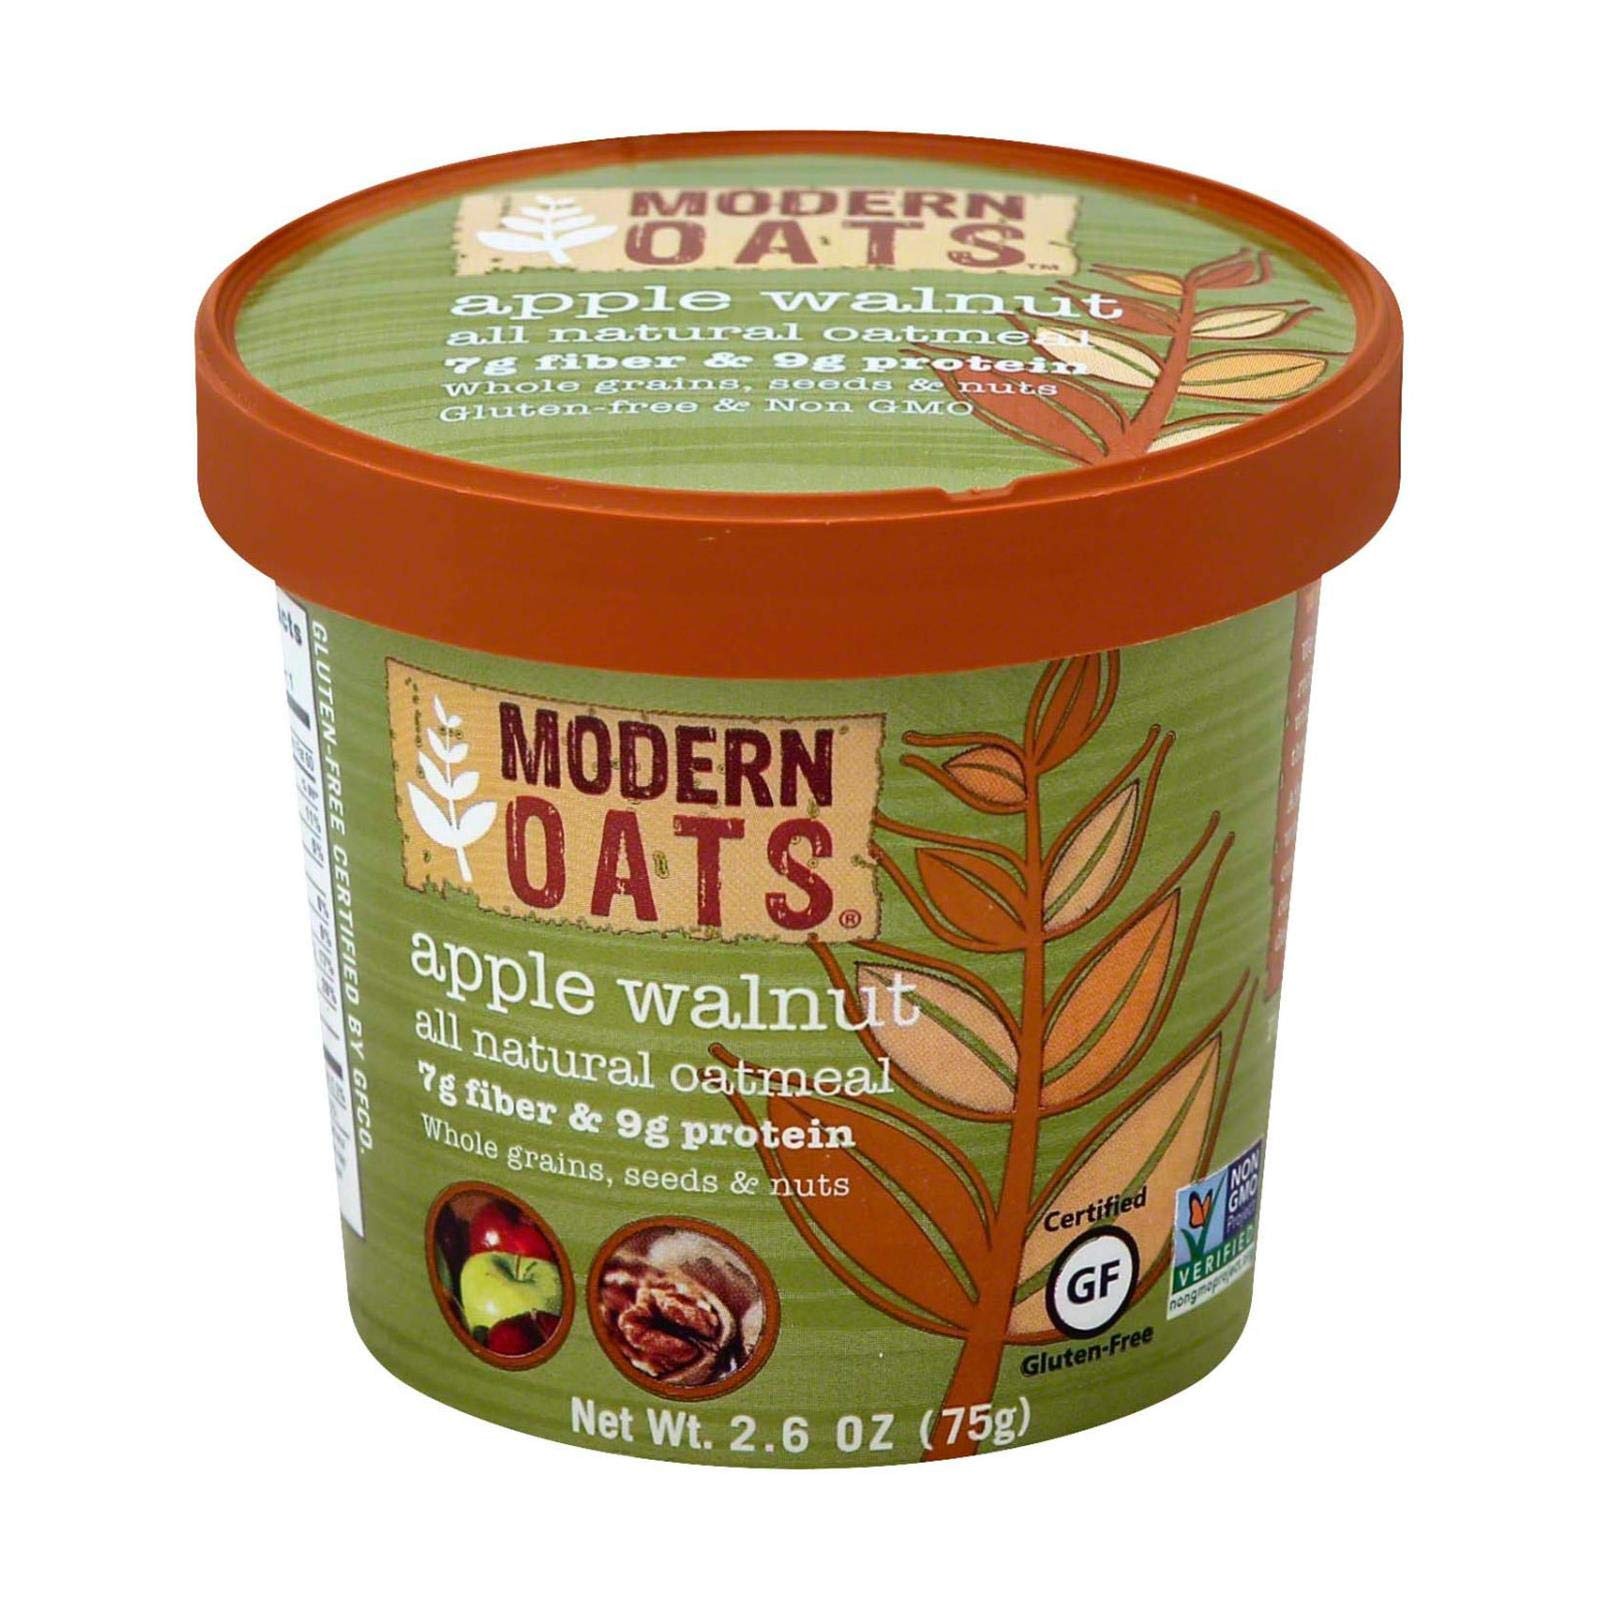
Item Name: Modern Oatmeal Apple Walnut, 2.64 oz
Bullet Point: This product contains Natural Ingredients
Value: 2.64
Unit: Ounce

Price: 36.36